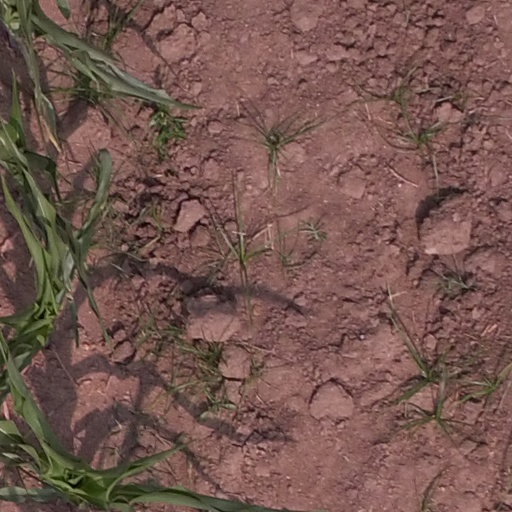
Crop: maize; corn